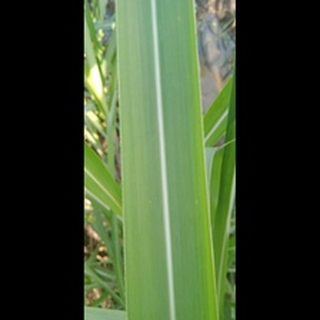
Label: healthy_sugarcane